Violence against transgender people

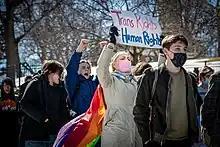
Students protest over anti-transgender bill in Iowa, 11 March 2022

At least since the Stonewall riots in 1969, people from the greater trans communities have often been politically aligned with the lesbian, gay, and bisexual communities. However, researchers and some activists from the greater trans communities argue trans bashing should be categorized separately from violence committed on the basis of sexual orientation ("gay-bashing"). Anti-trans bias crimes have been conceptually and characteristically distinguished from homophobic crimes in the scholarly research. One argument is that conflating violence against trans peoples with violence against gay people erases the identities of people in the greater trans communities and the truth of what happens to them. However, campaigns against gay bashing and trans bashing are often seen as having a common cause.